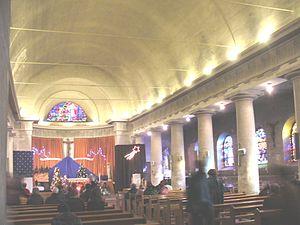
Eglise de Romainville (Seine-Saint-Denis) intérieur
Romainville est une commune française située dans le département de la Seine-Saint-Denis en région Île-de-France. Cette ville est limitrophe des Lilas, de Montreuil, Bagnolet, Noisy-le-Sec et Pantin. Elle est située dans l'arrondissement de Bobigny.